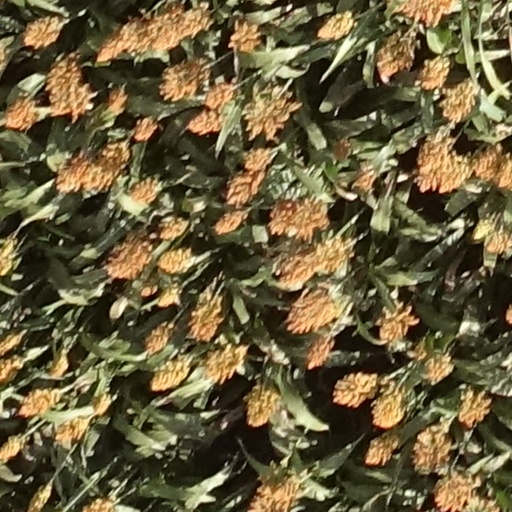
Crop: sorghum